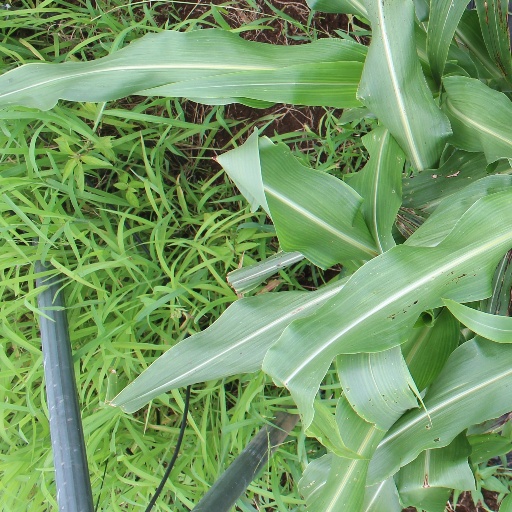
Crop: sorghum